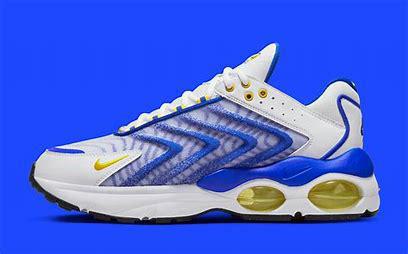
Brand: Nike
Model: Air Max TW